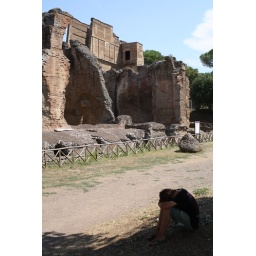
It was really hot, and sitting under a tree was the only relief...Stolen Moments #33